Zhang Zuolin

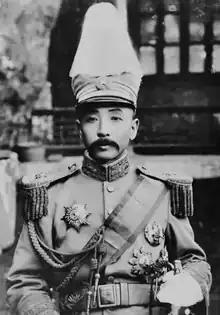
Zhang in the 1920s

In 1920 Zhang was the supreme ruler of Manchuria. The central government acknowledged this by appointing him Governor-General of the Three Eastern Provinces. He began to surround himself in luxury, building a chateau-style home near Shenyang, and had at least five wives (an accepted practice of any powerful or wealthy Chinese at the time). In 1925 his personal fortune was estimated at over 18 million yuan (roughly $2.6 million).